Leisure centres in Cardiff

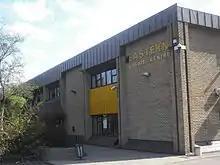
Eastern Leisure Centre

Channel View Centre reopened on 1 March 2002 after a period of closure from 1997, in Grangetown in the south of the city.